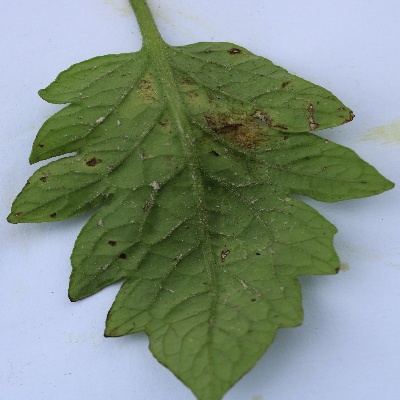
Crop: Tomato
Condition: septoria leaf spot